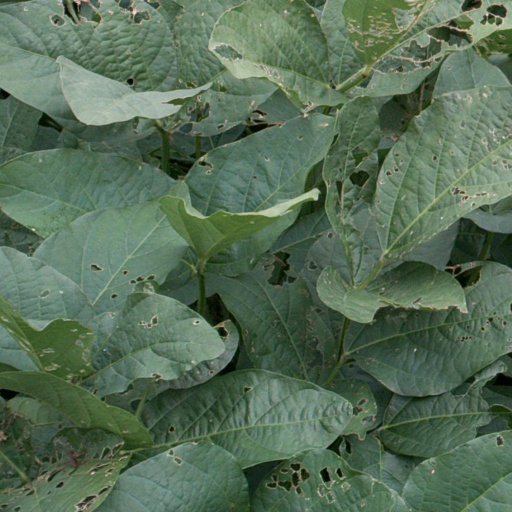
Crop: soybean